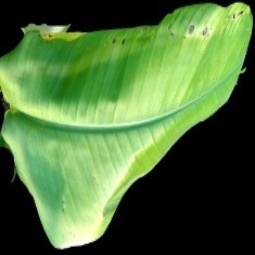
Label: Calcium